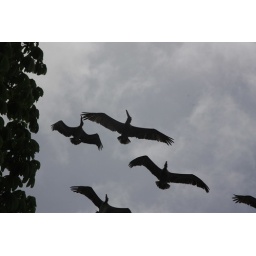
A flock of pelicans that had been sitting in a tree overhead. I never knew that pelicans roosted in trees!